Genowefa Grabowska

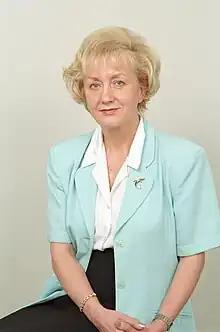

Genowefa Grabowska (born 1 January 1944, in Przystajń) is a Polish politician and Member of the European Parliament for the Silesian Voivodship with the Social Democracy of Poland, part of the Socialist Group and sits on